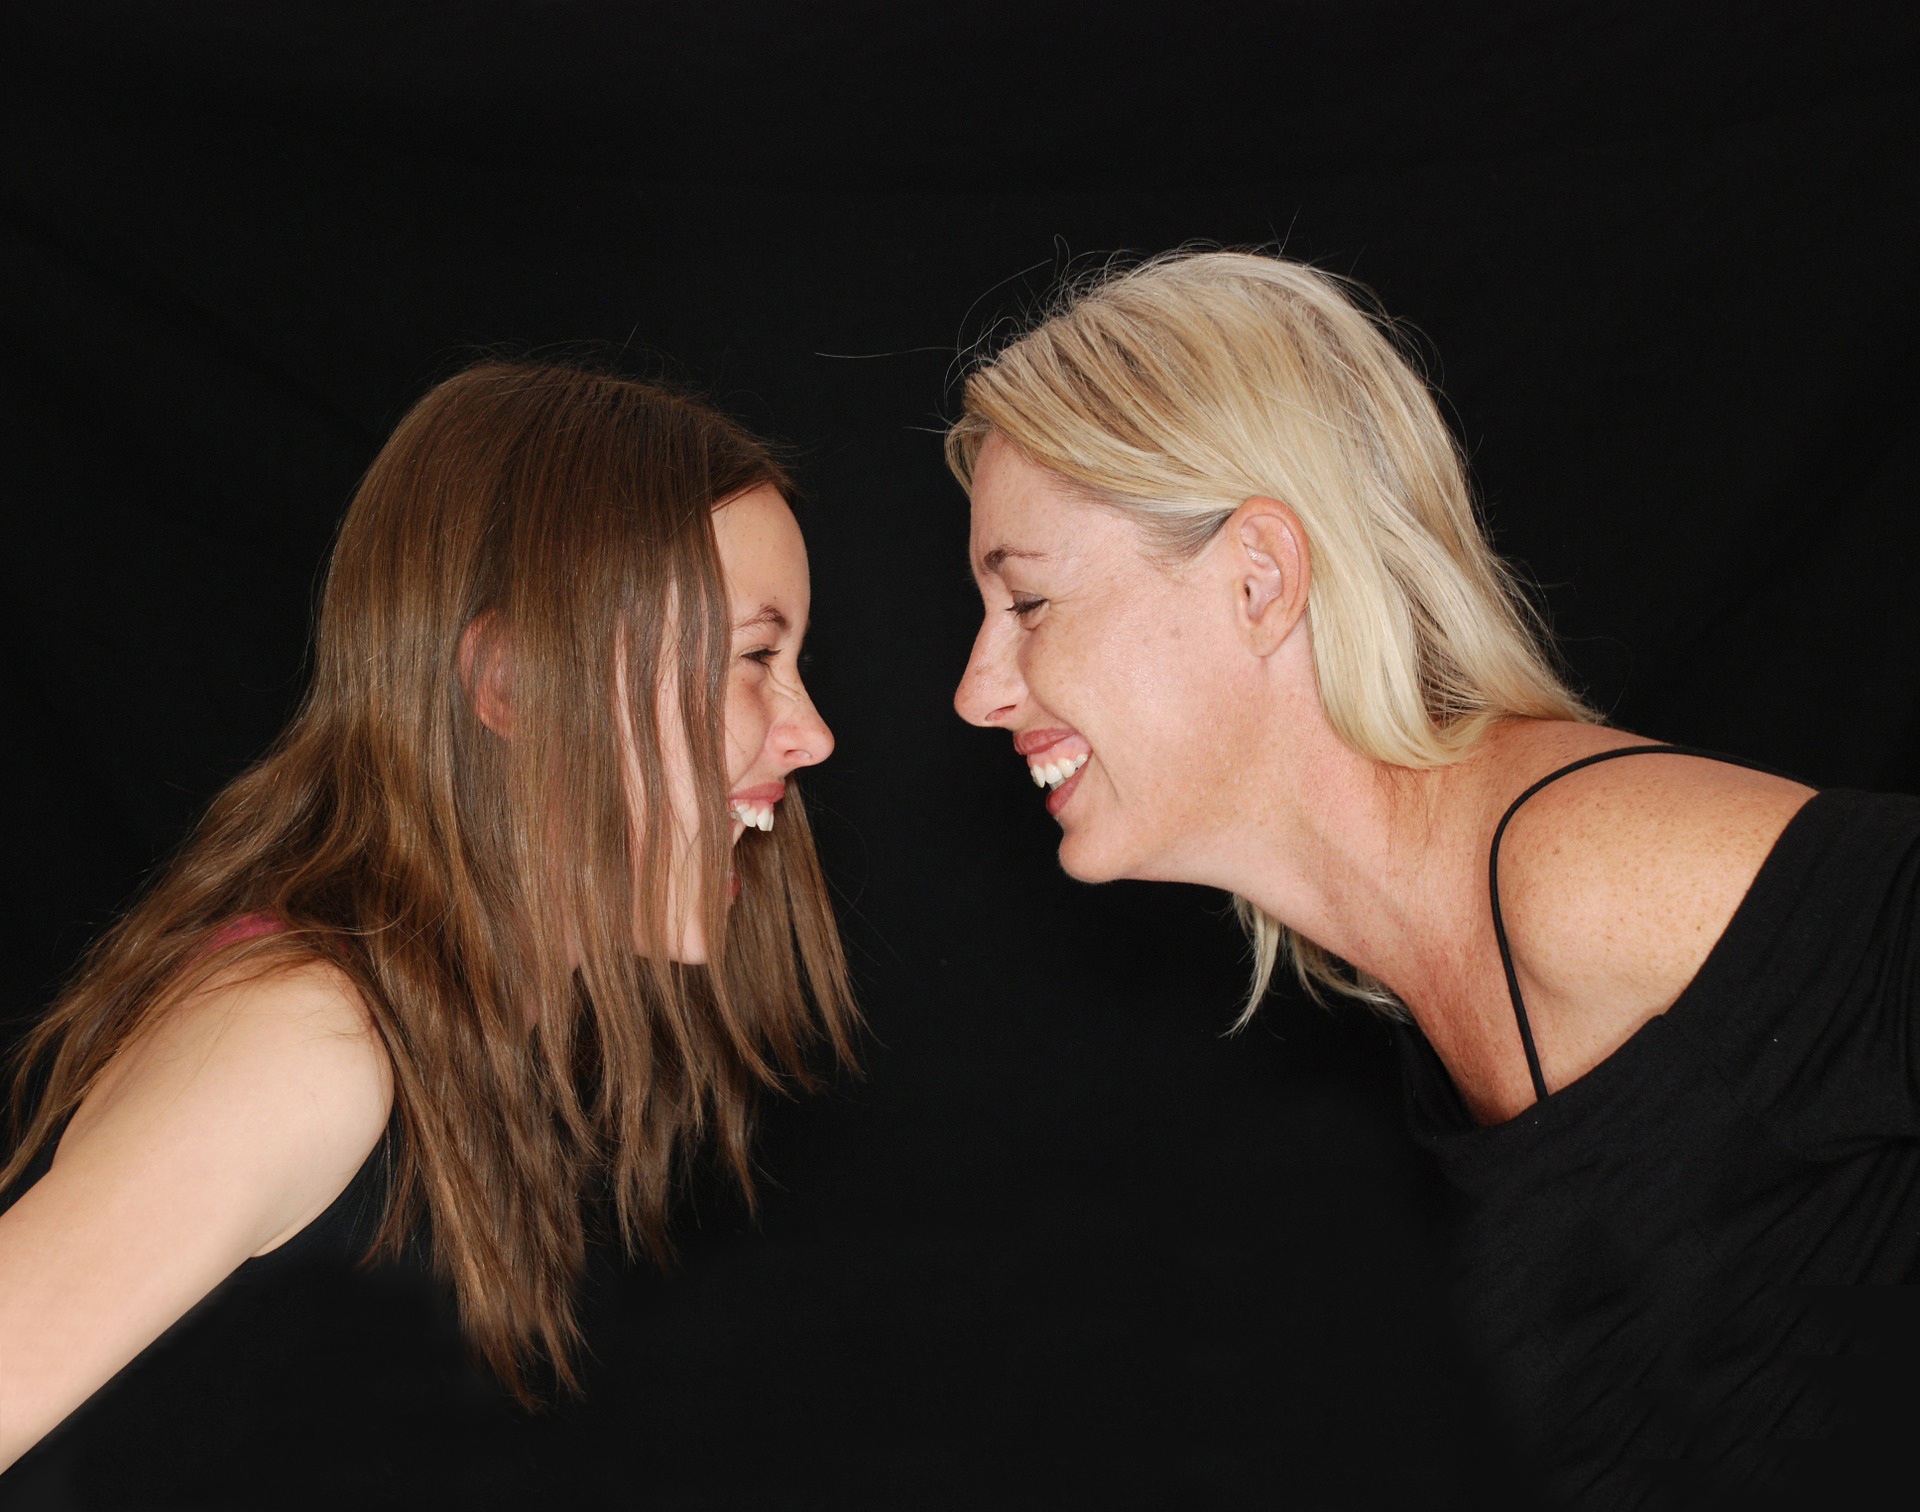
person, people, girl, woman, hair, photography, play, kid, cute, summer, female, love, portrait, young, child, two, playing, together, lifestyle, leisure, childhood, hairstyle, smiling, smile, hug, friend, parent, mom, laugh, caucasian, cheerful, outdoors, family, fun, mother, happy, happiness, singing, little, funny, joy, blond, mum, teeth, togetherness, active, adult, daughter, joke, interaction, free image, happy kids, mother and daughter, mentor, sense, portrait photography, human action